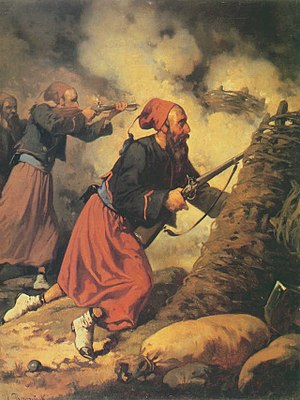
Zuaver
Franske zuaver under Krimkrigen.
Zuaver var en slags fransk elitefodfolk, oprettet 1830 af general Clauzel efter erobringen af Algier. Styrken var da 2 bataljoner. Mandskabet var i begyndelsen indfødte kabylere, befalingsmandskorpset var fransk, uniformen orientalsk med tyrkisk snit. Zuaverne fik hurtigt stort ry for tapperhed, og mange franskmænd indtrådte i rækkerne. Under kampene ved Abd-el-Kader viste de indfødte zuaver sig imidlertid upålidelige, og fra 1839 dannedes zuaverne udelukkende af franskmænd. De indfødte indtrådte senere i de af maréchal Bugeaud oprettede turkosregimenter. — I 1831 var zuavregimentet blevet udvidet til 3 bataljoner. I 1852 dannede kejser Napoleon III et regiment af hver bataljon, og desuden fik kejsergarden et zuavregiment på 2 bataljoner.